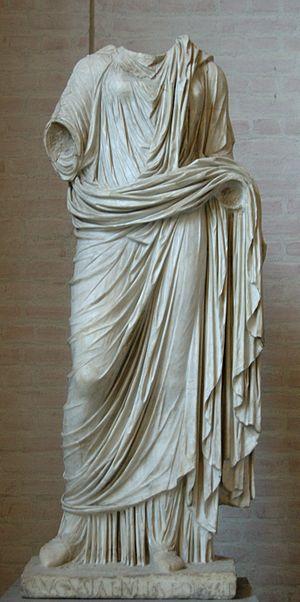
Statue de Livie, après 14 ap. J.-C. Inscription